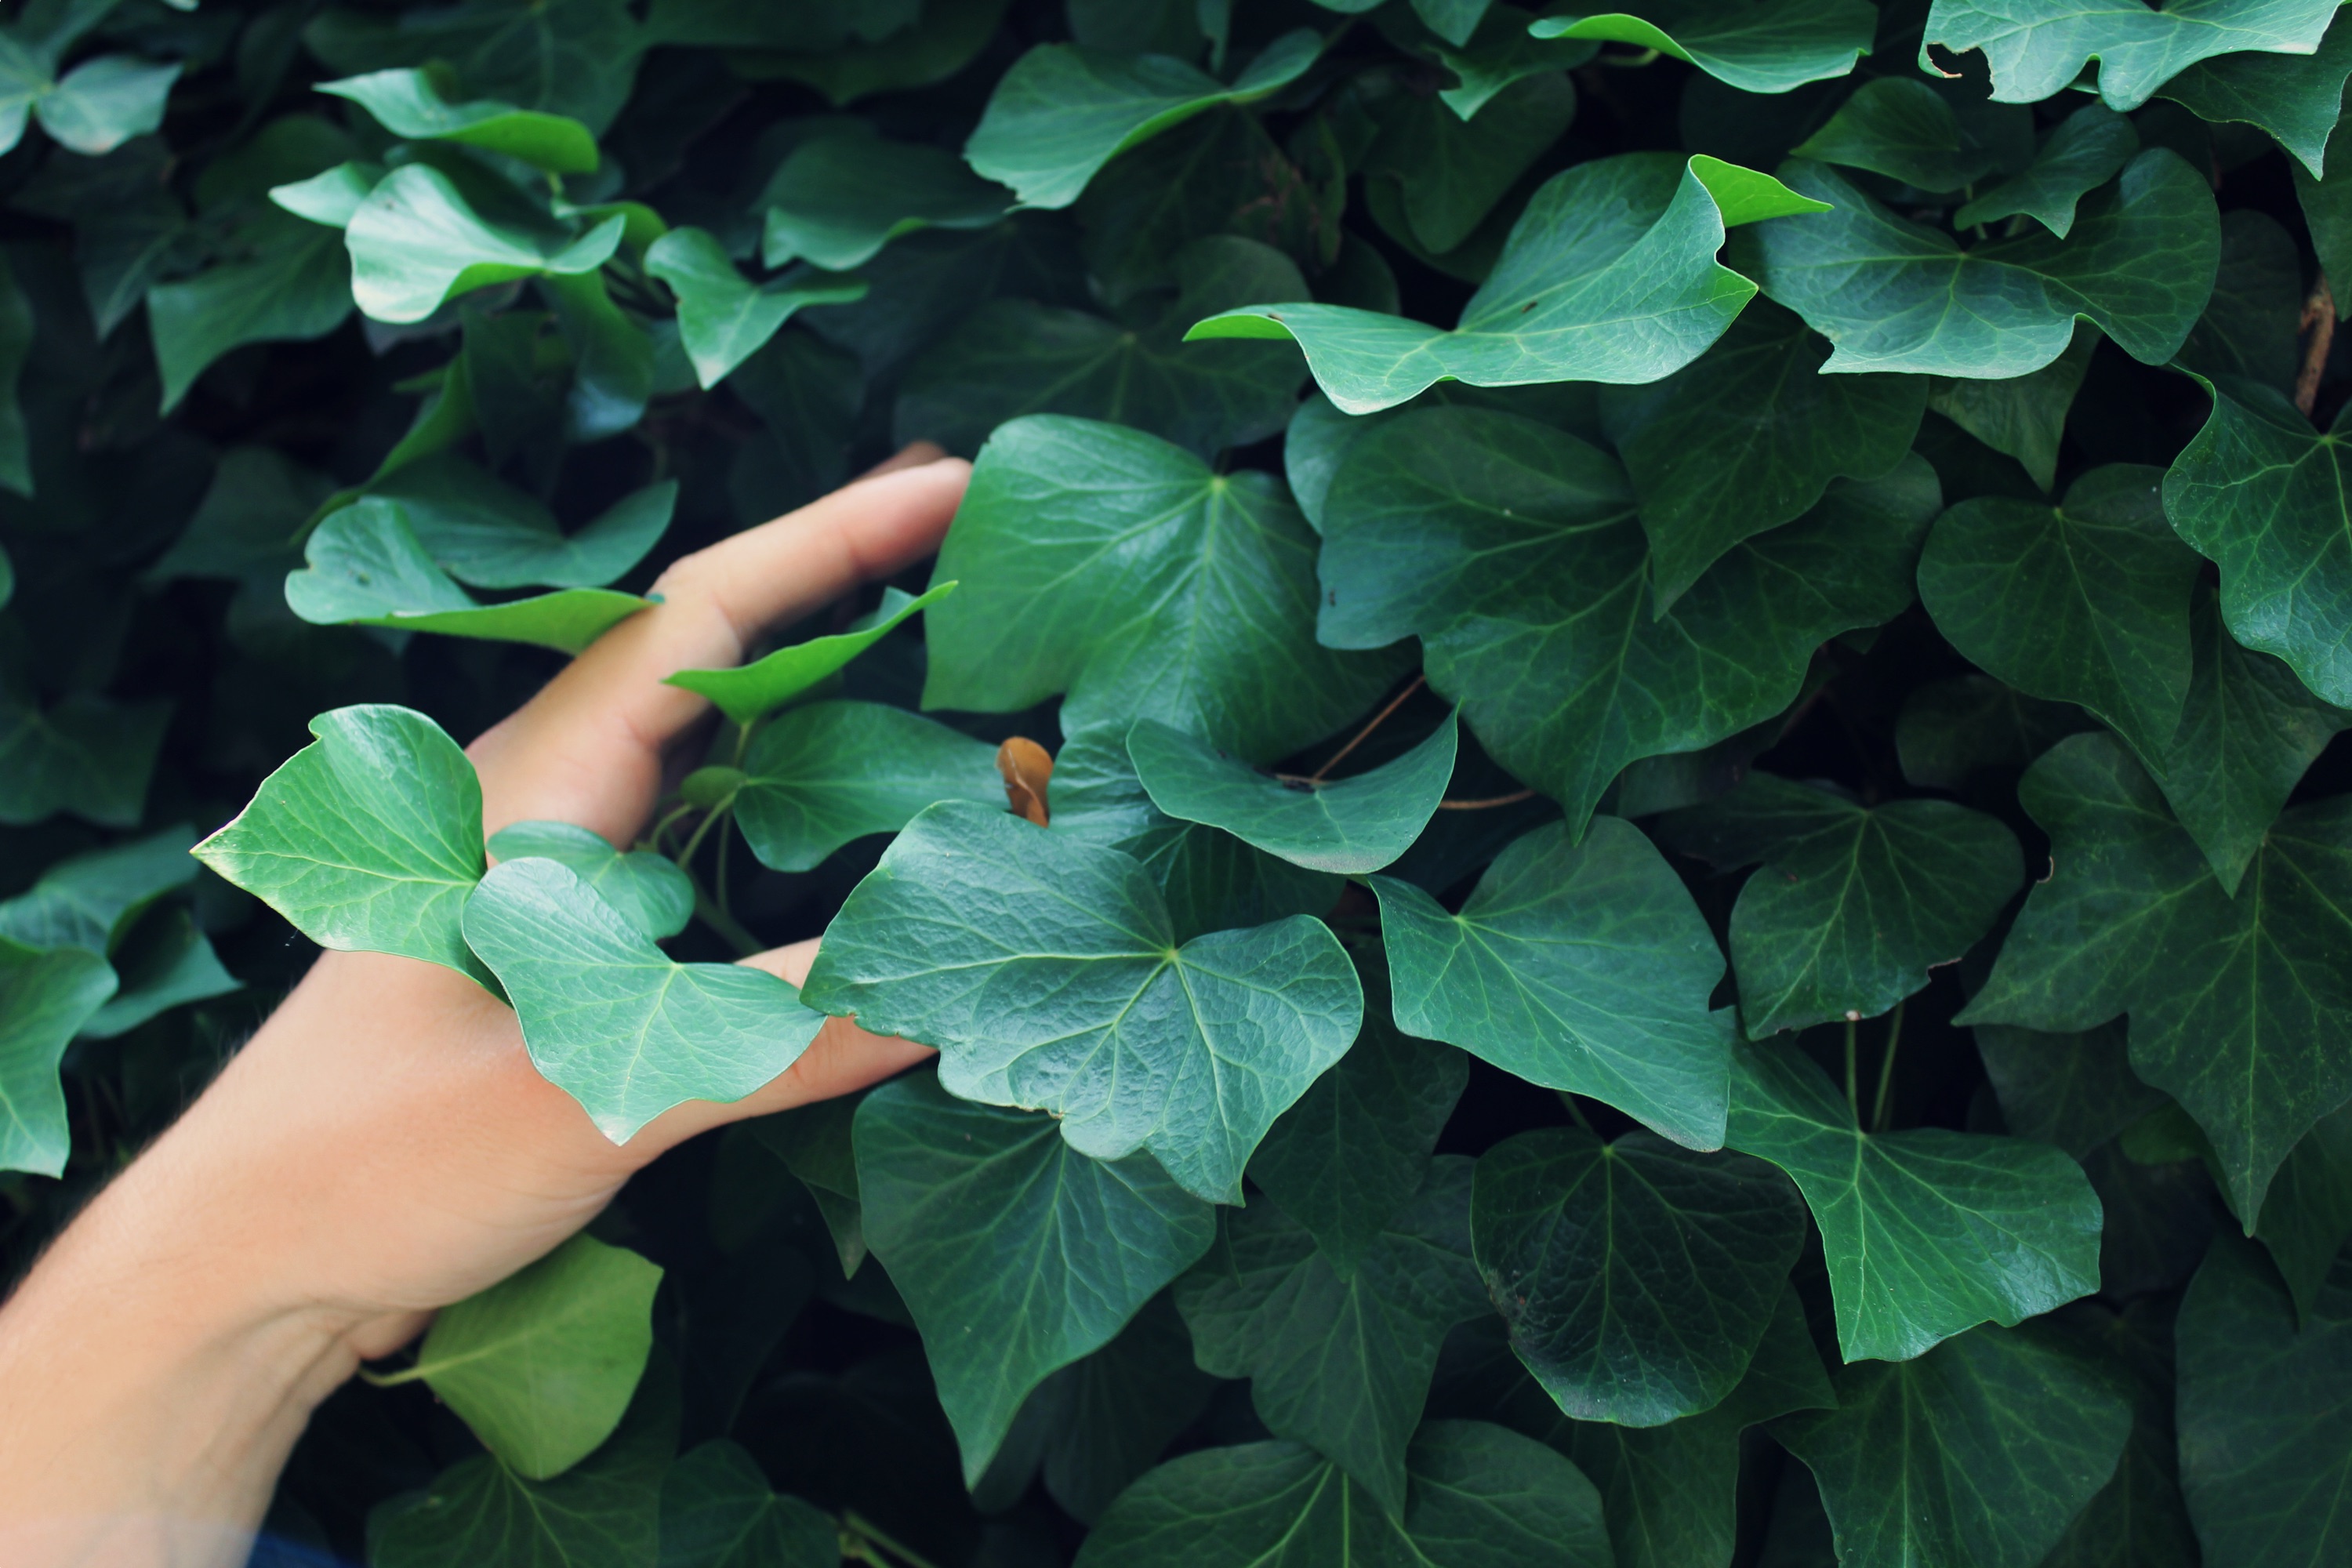
tree, branch, plant, leaf, flower, petal, green, produce, ivy, botany, flora, shrub, flowering plant, maidenhair tree, annual plant, plant stem, land plant, apiales